Dinkytown

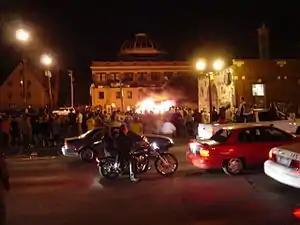
Fans of the Minnesota Golden Gophers riot in Dinkytown after the Gophers won the 2003 Frozen Four

Dinkytown is a commercial district within the Marcy-Holmes neighborhood in Minneapolis, Minnesota. Centered at 14th Avenue Southeast and 4th Street Southeast, the district contains several city blocks occupied by various small businesses, restaurants, bars, and apartment buildings that house mostly University of Minnesota students. Dinkytown is along the North side of the University of Minnesota Twin Cities East Bank campus.